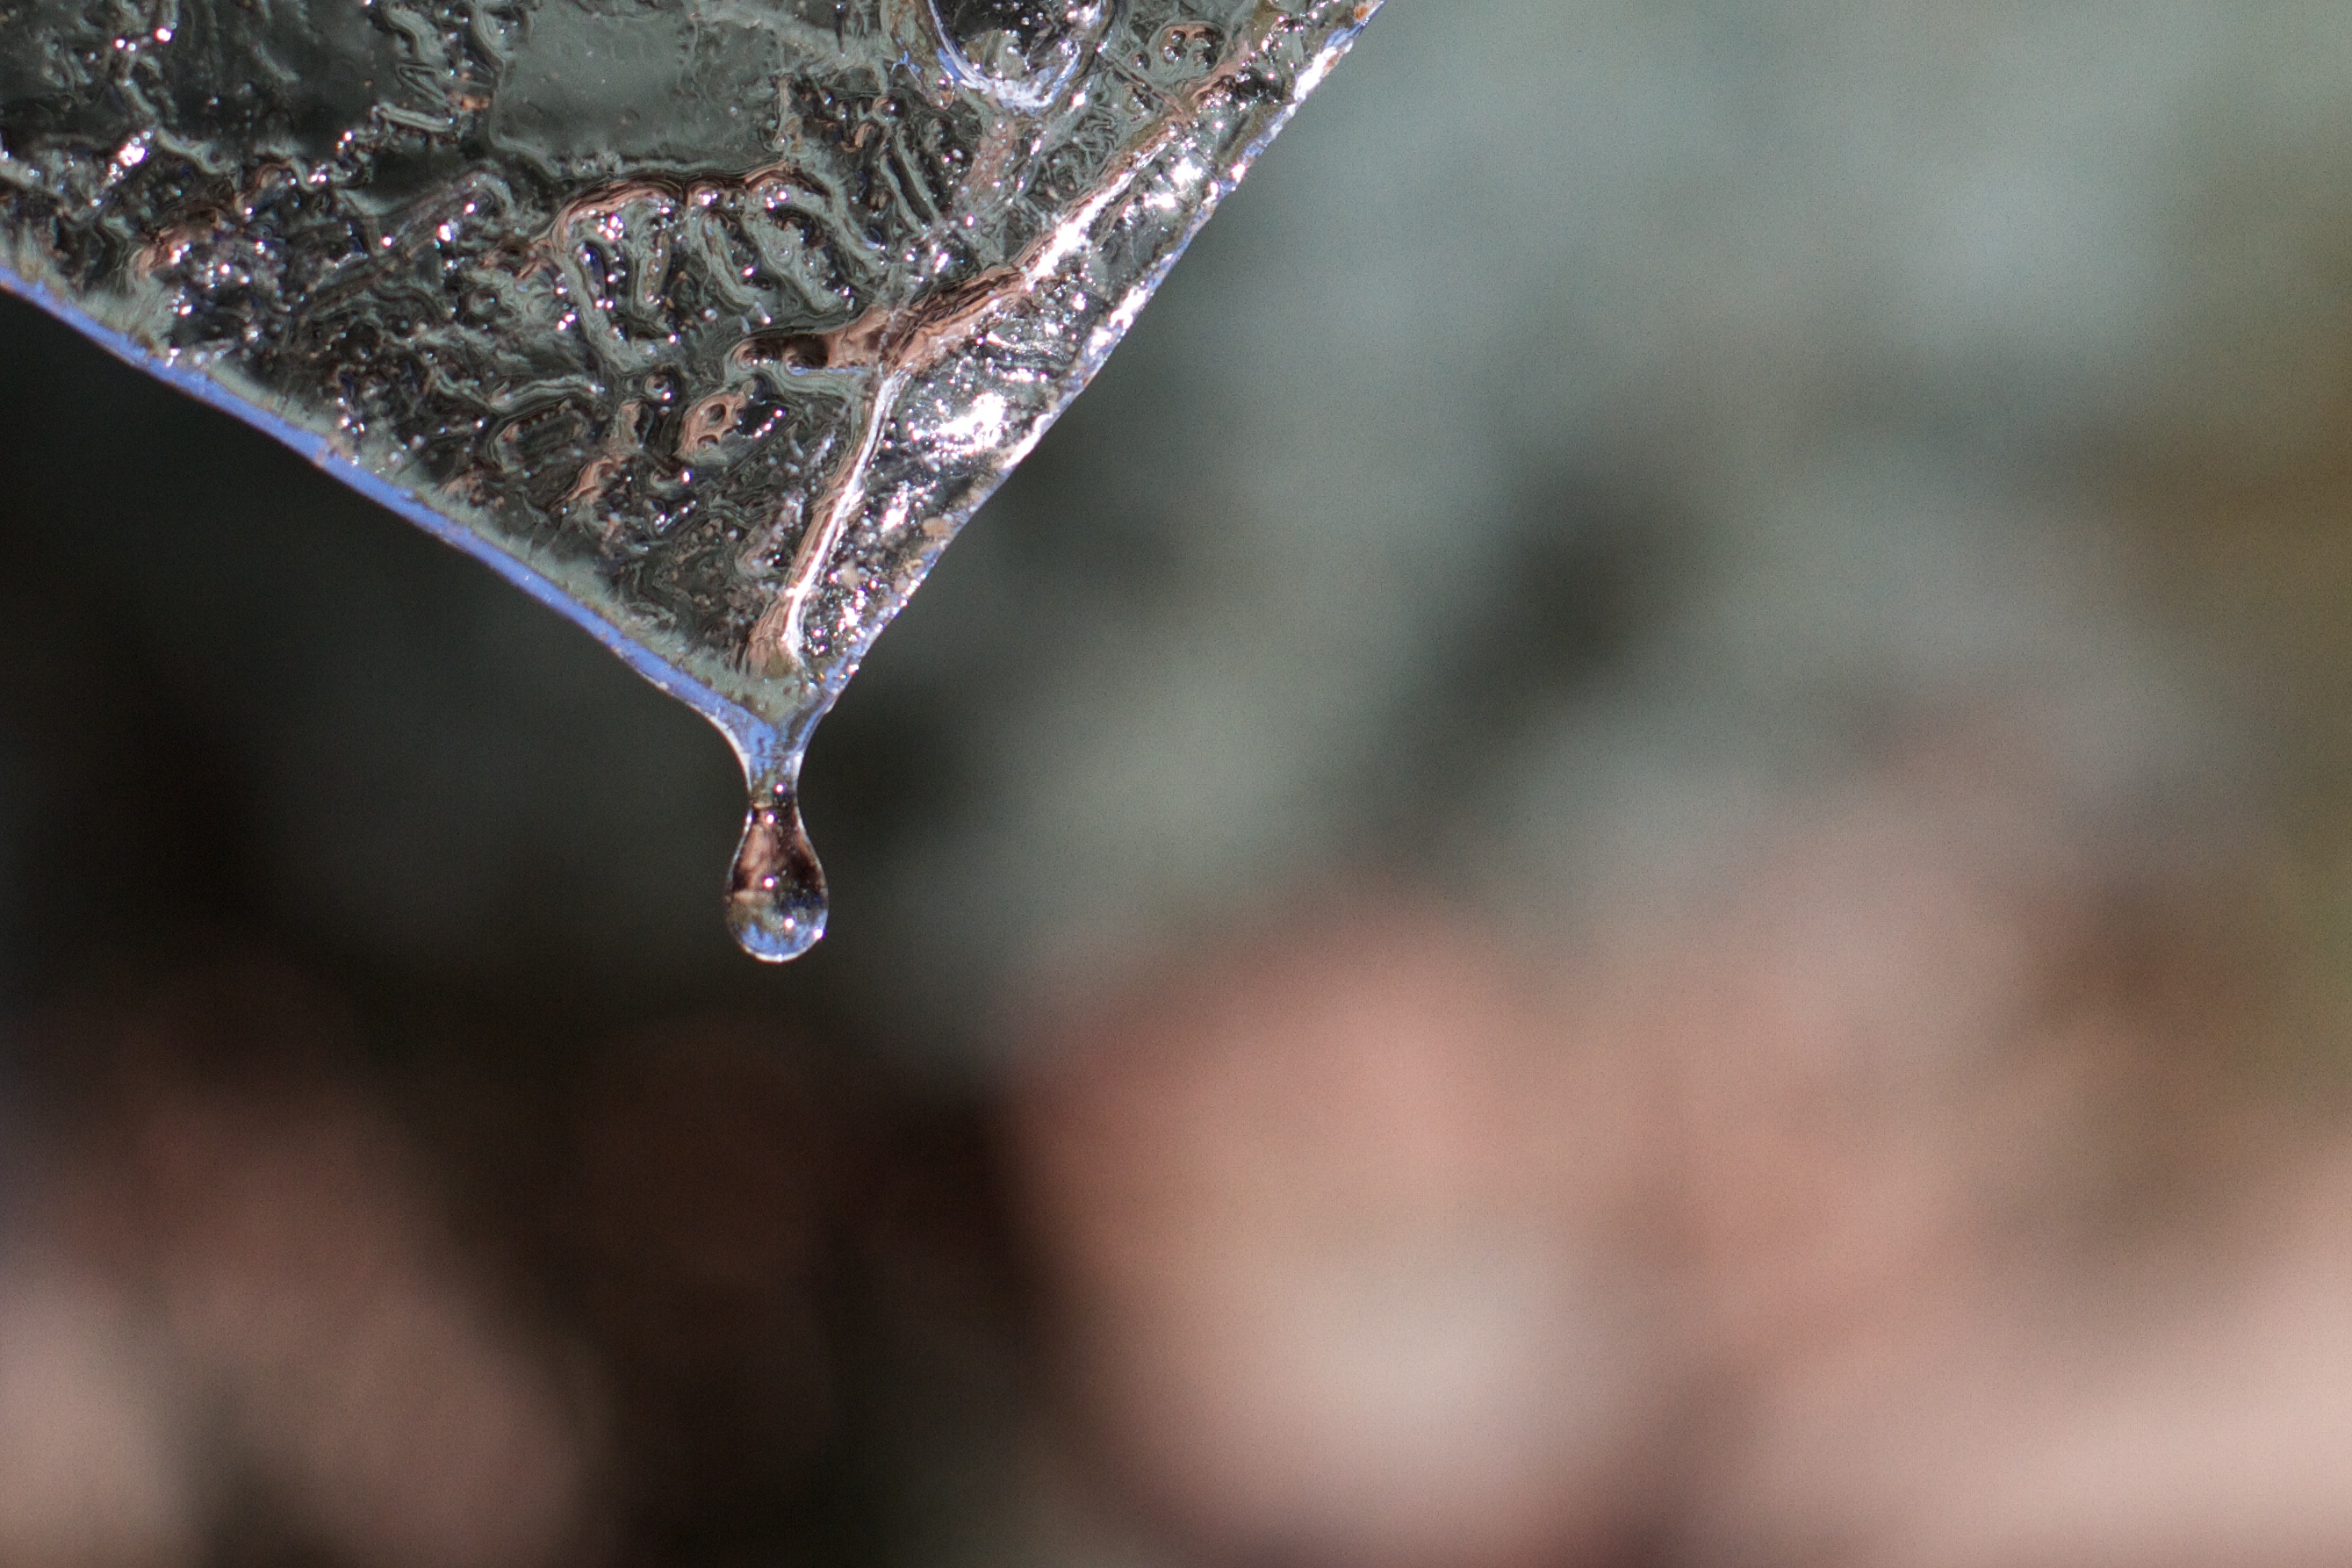
water, nature, branch, drop, photography, leaf, ice, fauna, close up, 2016366, macro photography